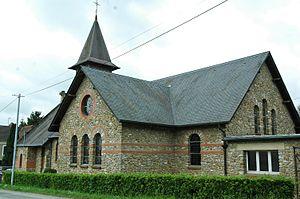
Église de Jaulgonne.
Jaulgonne est une commune française située dans le département de l'Aisne, en région Hauts-de-France.